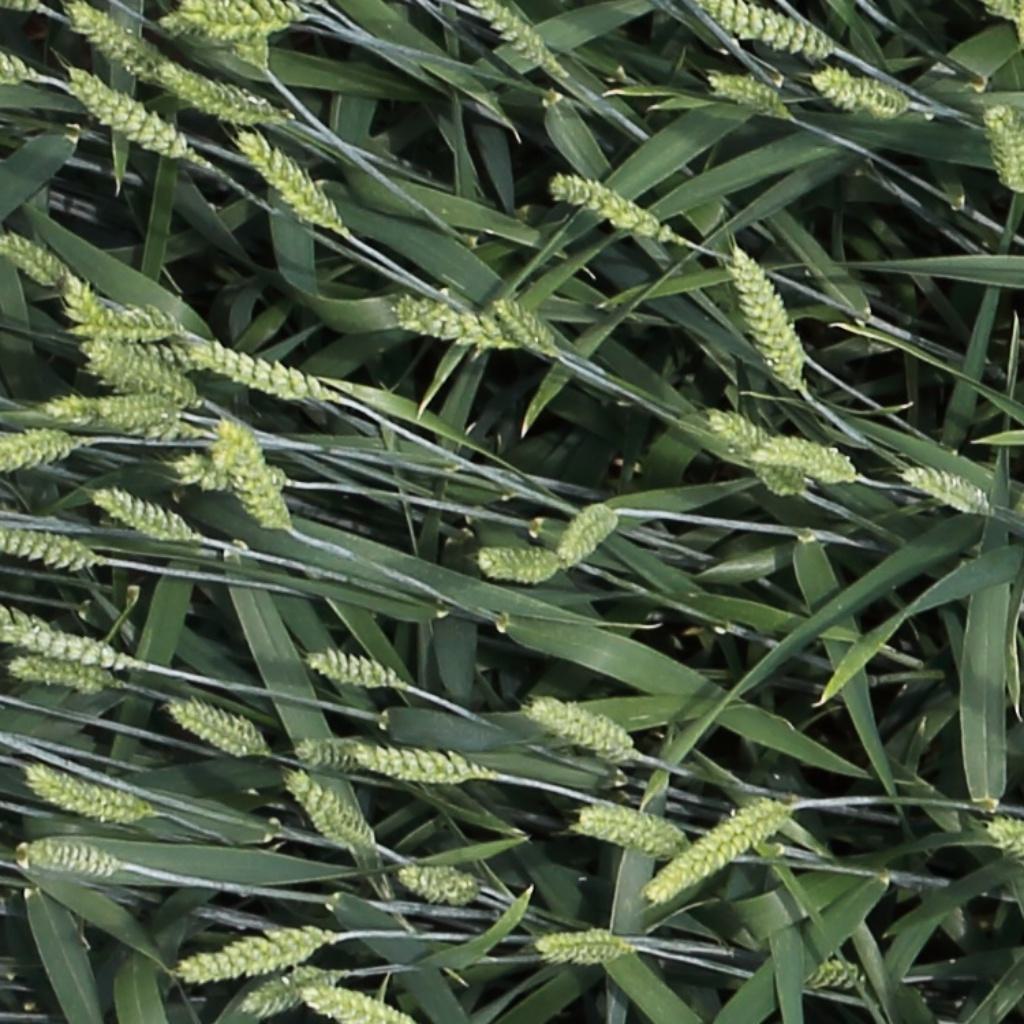
Country: Switzerland
Location: Usask
Wheat development stage: Filling